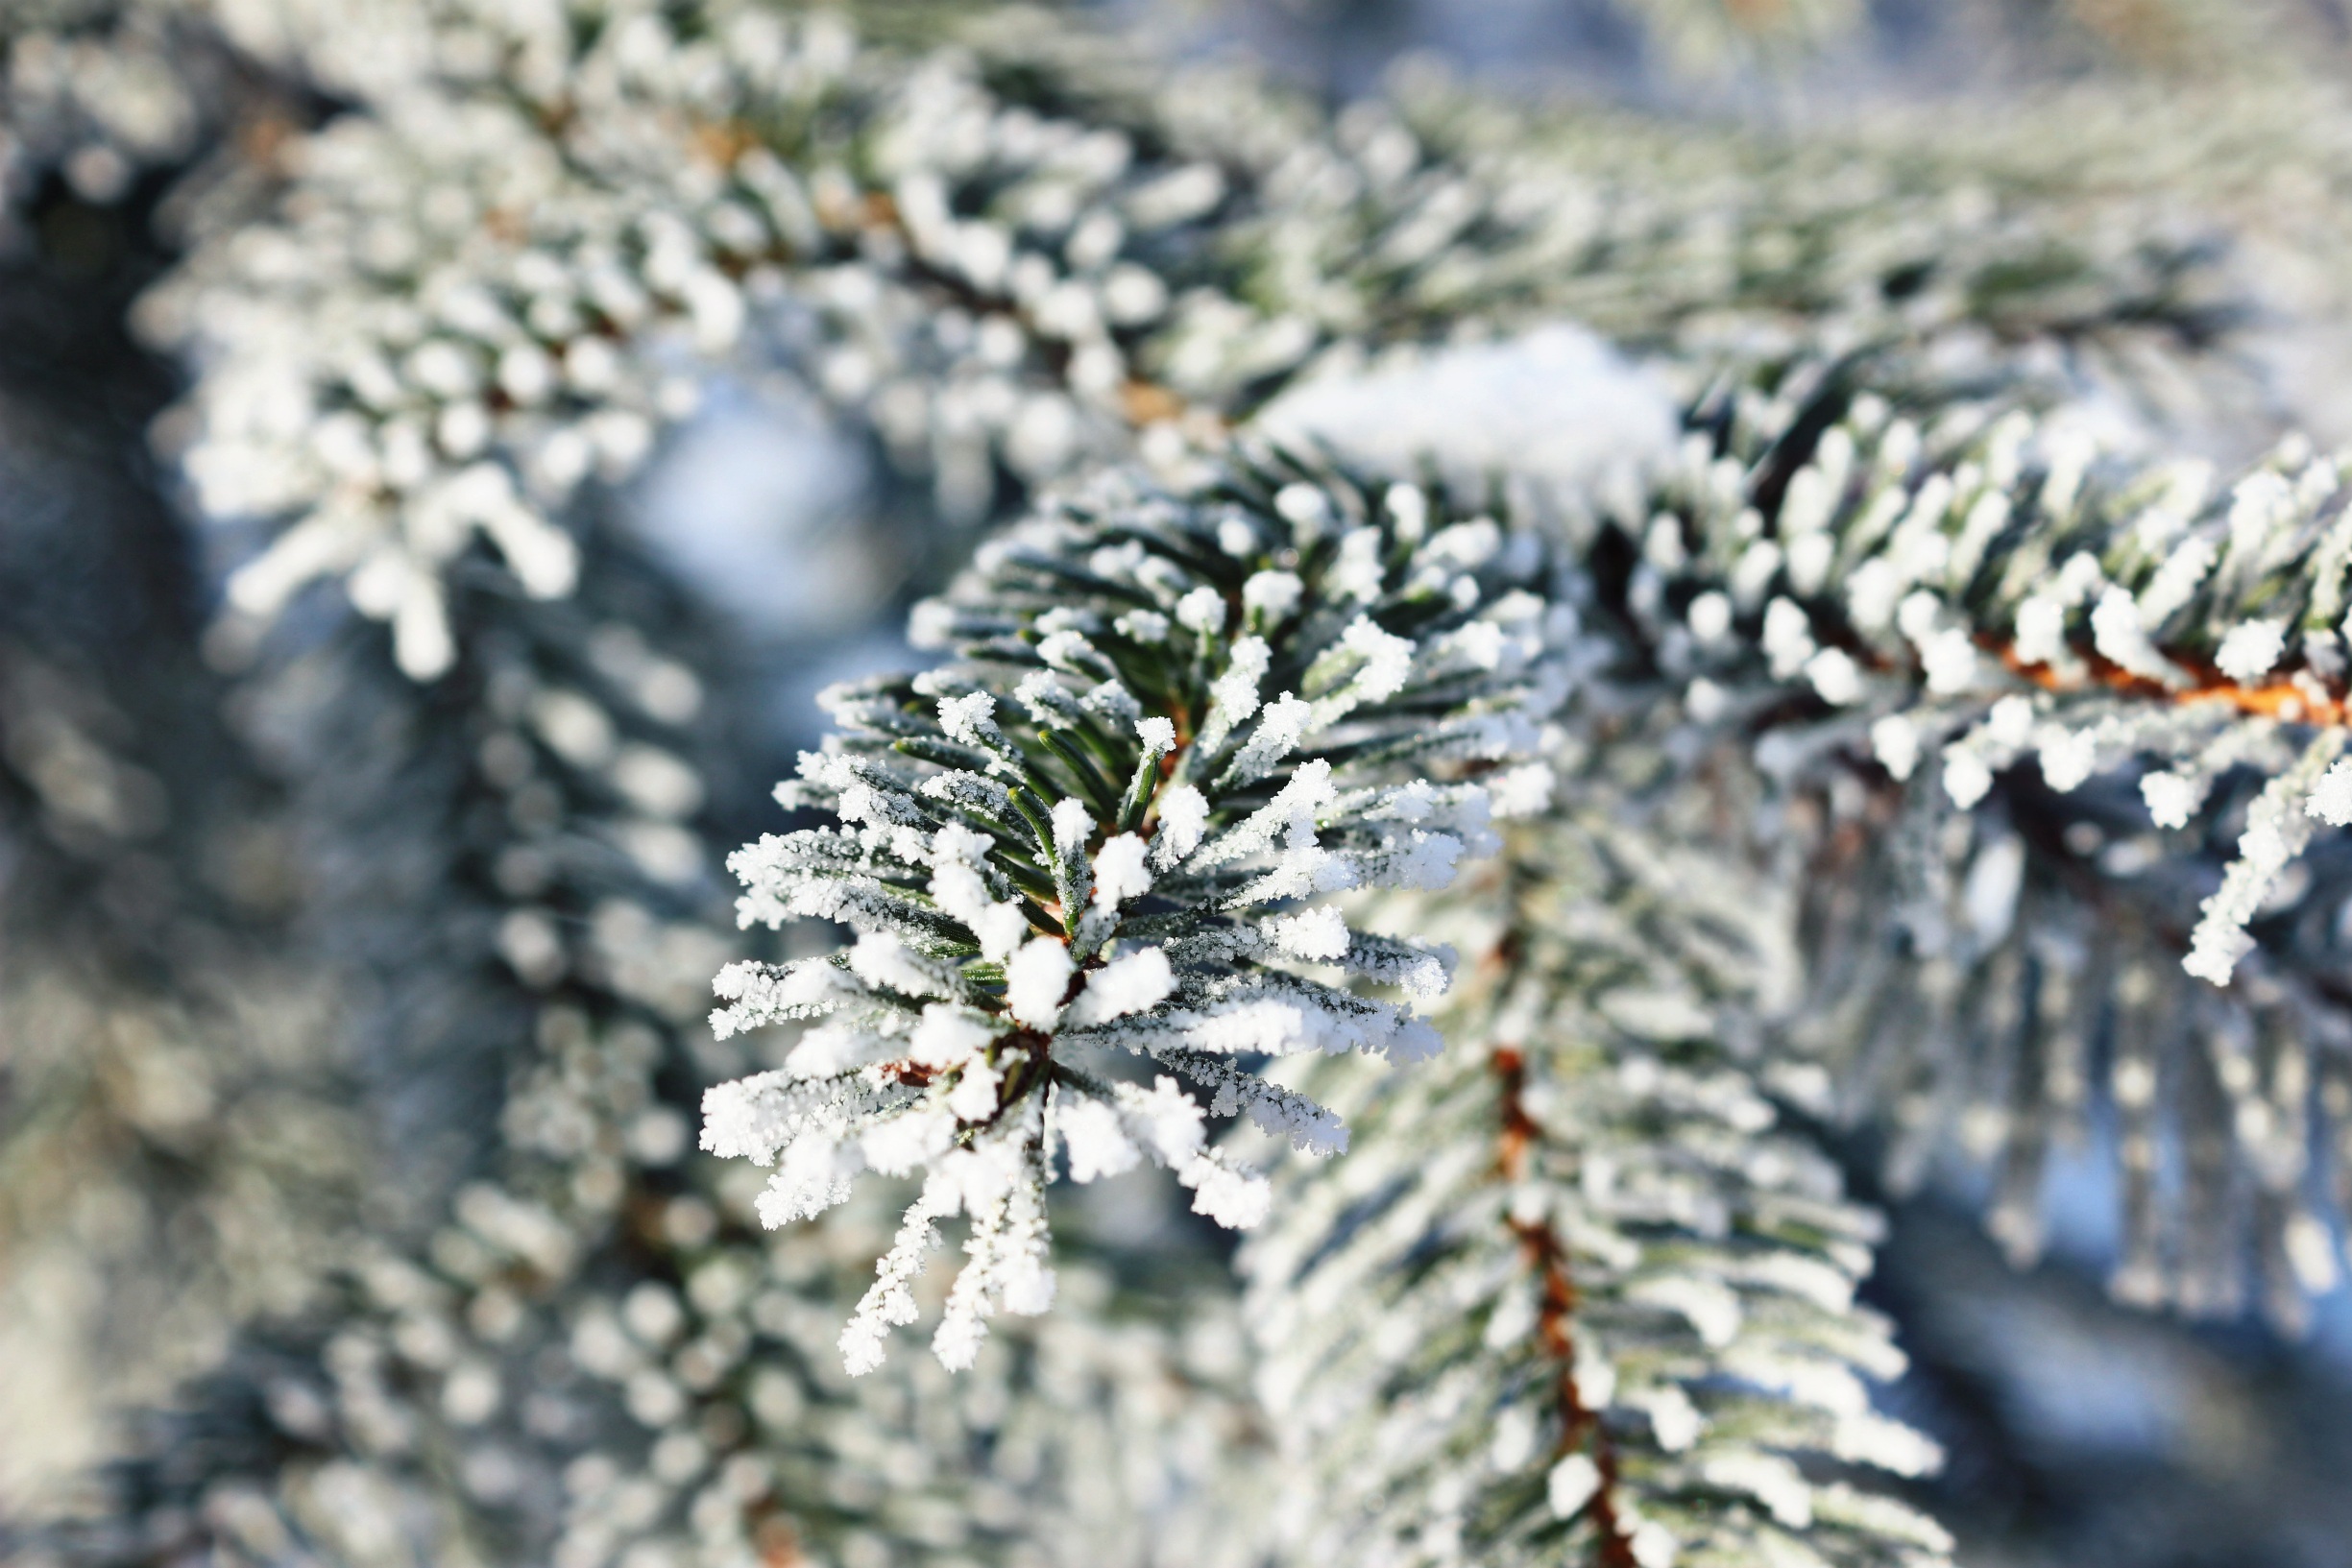
tree, nature, branch, snow, cold, winter, plant, leaf, flower, frost, evergreen, botany, fir, flora, season, twig, conifer, close up, spruce, freezing, macro photography, woody plant, land plant